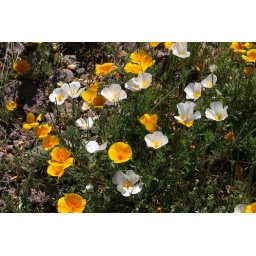
Lovely yellow and white Mexican Poppies bloom in the spring after the winter monsoon season.